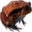
Label: frog